Kingfisher

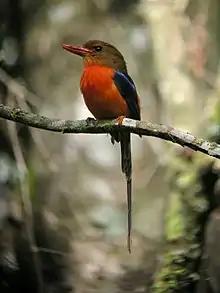
The paradise kingfishers of New Guinea have unusually long tails for the group.

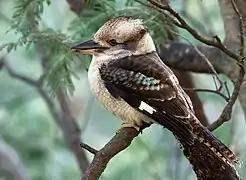
The kookaburra has a call which sounds like laughter.

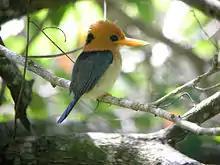
Like many forest-living kingfishers, the yellow-billed kingfisher often nests in arboreal termite nests.

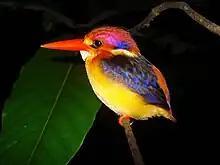
The black-backed dwarf kingfisher is considered a bad omen by warriors of the Dusun tribe of Borneo.

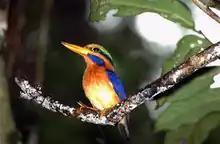
The rufous-collared kingfisher is categorised as near-threatened due to the rapid loss of its rainforest habitat.

Kingfishers are a family, the Alcedinidae, of small to medium-sized, brightly coloured birds in the order Coraciiformes. They have a cosmopolitan distribution: most species live in the tropical regions of Africa, Asia, and Oceania, but they can also be found in Europe and the Americas. They can be found in deep forests near calm ponds and small rivers. The family contains 118 species and is divided into three subfamilies and 19 genera. All kingfishers have large heads, long, sharp, pointed bills, short legs, and stubby tails. Most species have bright plumage with only small differences between the sexes. Most species are tropical in distribution, and a slight majority are found only in forests.